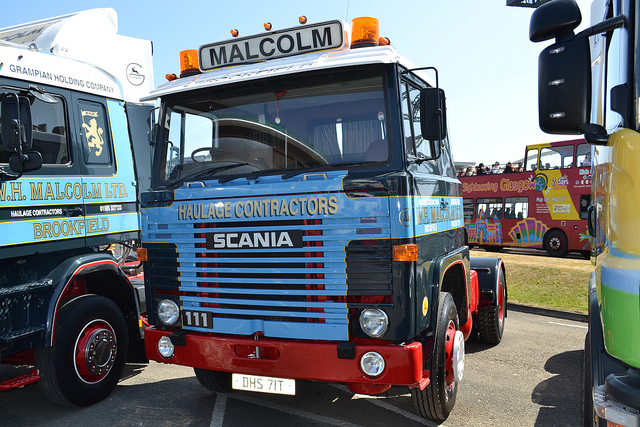
A truck with yellow lights on top parked.

Truck  front cabs lined up on blacktop outside.

Multiple trucks and a tour bus are next to each other in a parking lot.

Several trucks parked in a parking lot with a tour bus in the background.

A small truck parked in a parking space near a truck.